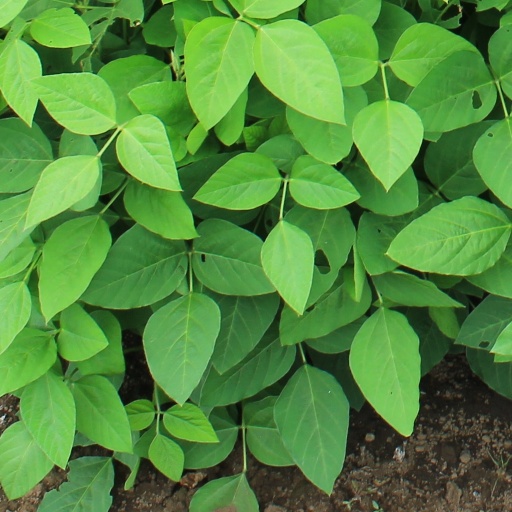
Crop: soybean